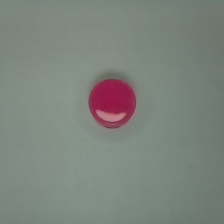
Color: red/orange/pink/fuchsia/brown
Cap type: flip-top cap